Simon Bouknight House

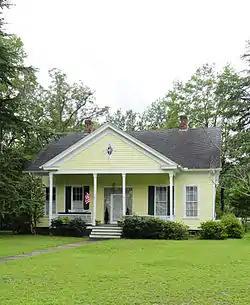
Simon Bouknight House, August 2012

Simon Bouknight House is a historic home located at Batesburg-Leesville, Lexington County, South Carolina. It was built in 1890, and is a one-story, weatherboarded Victorian cottage under a gabled roof. It has a gabled projecting central porch supported by four regularly spaced slender wood posts; front and end gables with cornice returns and centered, diamond-shaped windows; and corbeled chimneys. The house is set on a lattice brick foundation.